Simeon Wheelock

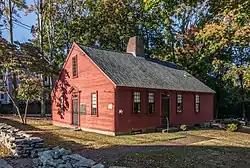
Lt. Simeon Wheelock House, built circa 1765, Now Deborah Wheelock Chapter, Daughters of the American Revolution, Uxbridge, Massachusetts

Simeon Wheelock (March 29, 1741– September 30, 1786) was a blacksmith from Uxbridge, Massachusetts, who served as a minuteman in the Massachusetts militia during the battles of Lexington and Concord in the American Revolutionary War. After the war he was killed while on militia duty protecting the Springfield Armory during Shays' Rebellion.